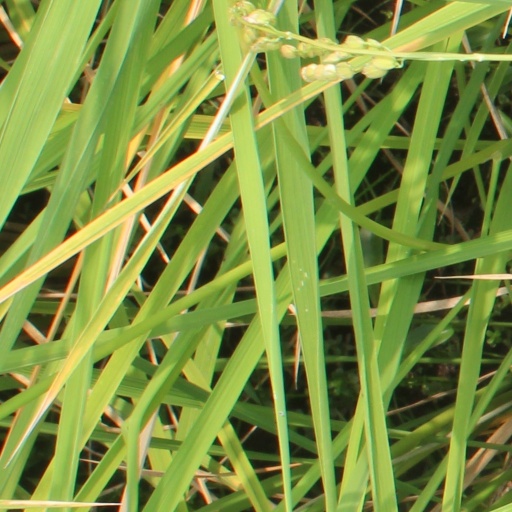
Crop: rice